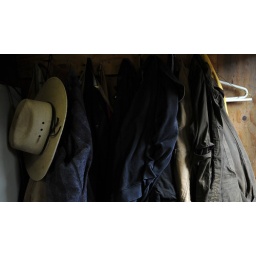
Jackets and a cowboy hat hang by the backdoor to Jeff Riley's office in Mayfield on October 2, 2008.